Leopold Redpath

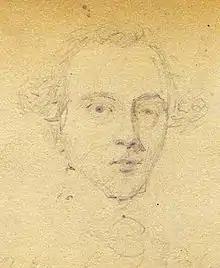
Leopold Redpath. Pencil drawing attributed to William Egley, 1839. National Portrait Gallery, London.

Leopold Redpath (12 May 1816 - 1 May 1891) was a clerk of the Great Northern Railway Company who perpetrated a notorious fraud against his employers and was transported to Australia.